Ester

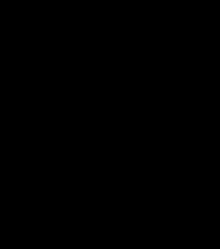
Metrical details for methyl benzoate, distances in picometers.

Esters derived from carboxylic acids and alcohols are more polar than ethers but less polar than alcohols. They participate in hydrogen bonds as hydrogen-bond acceptors, but cannot act as hydrogen-bond donors, unlike their parent alcohols. This ability to participate in hydrogen bonding confers some water-solubility. Because of their lack of hydrogen-bond-donating ability, esters do not self-associate. Consequently, esters are more volatile than carboxylic acids of similar molecular weight.